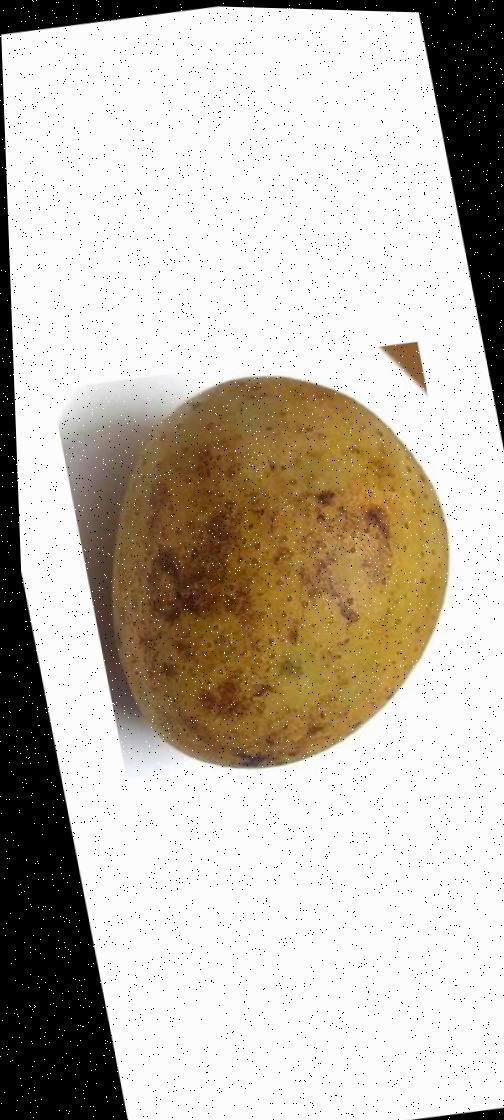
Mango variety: Gourmoti